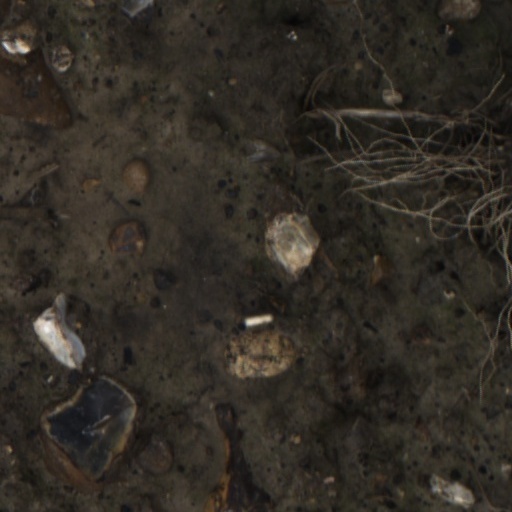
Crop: wheat